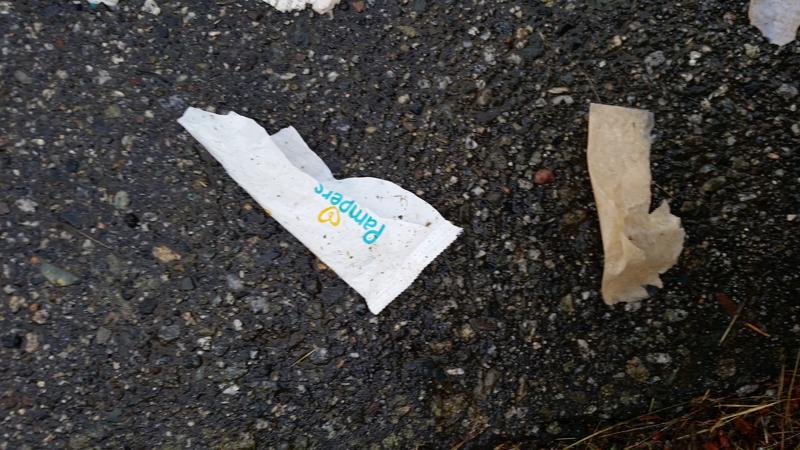
Label: trash